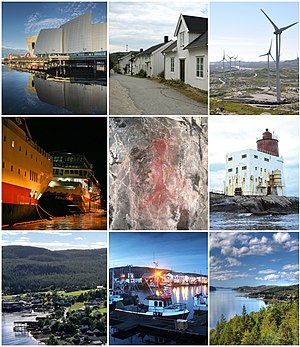
Nærøysund
Collage med motiver fra kommunen
Nærøysund er en kommune i Ytre Namdalen i Trøndelag fylke i Norge som blev oprettet den 1. januar 2020 ved sammenlægning af Vikna og Nærøy kommuner.